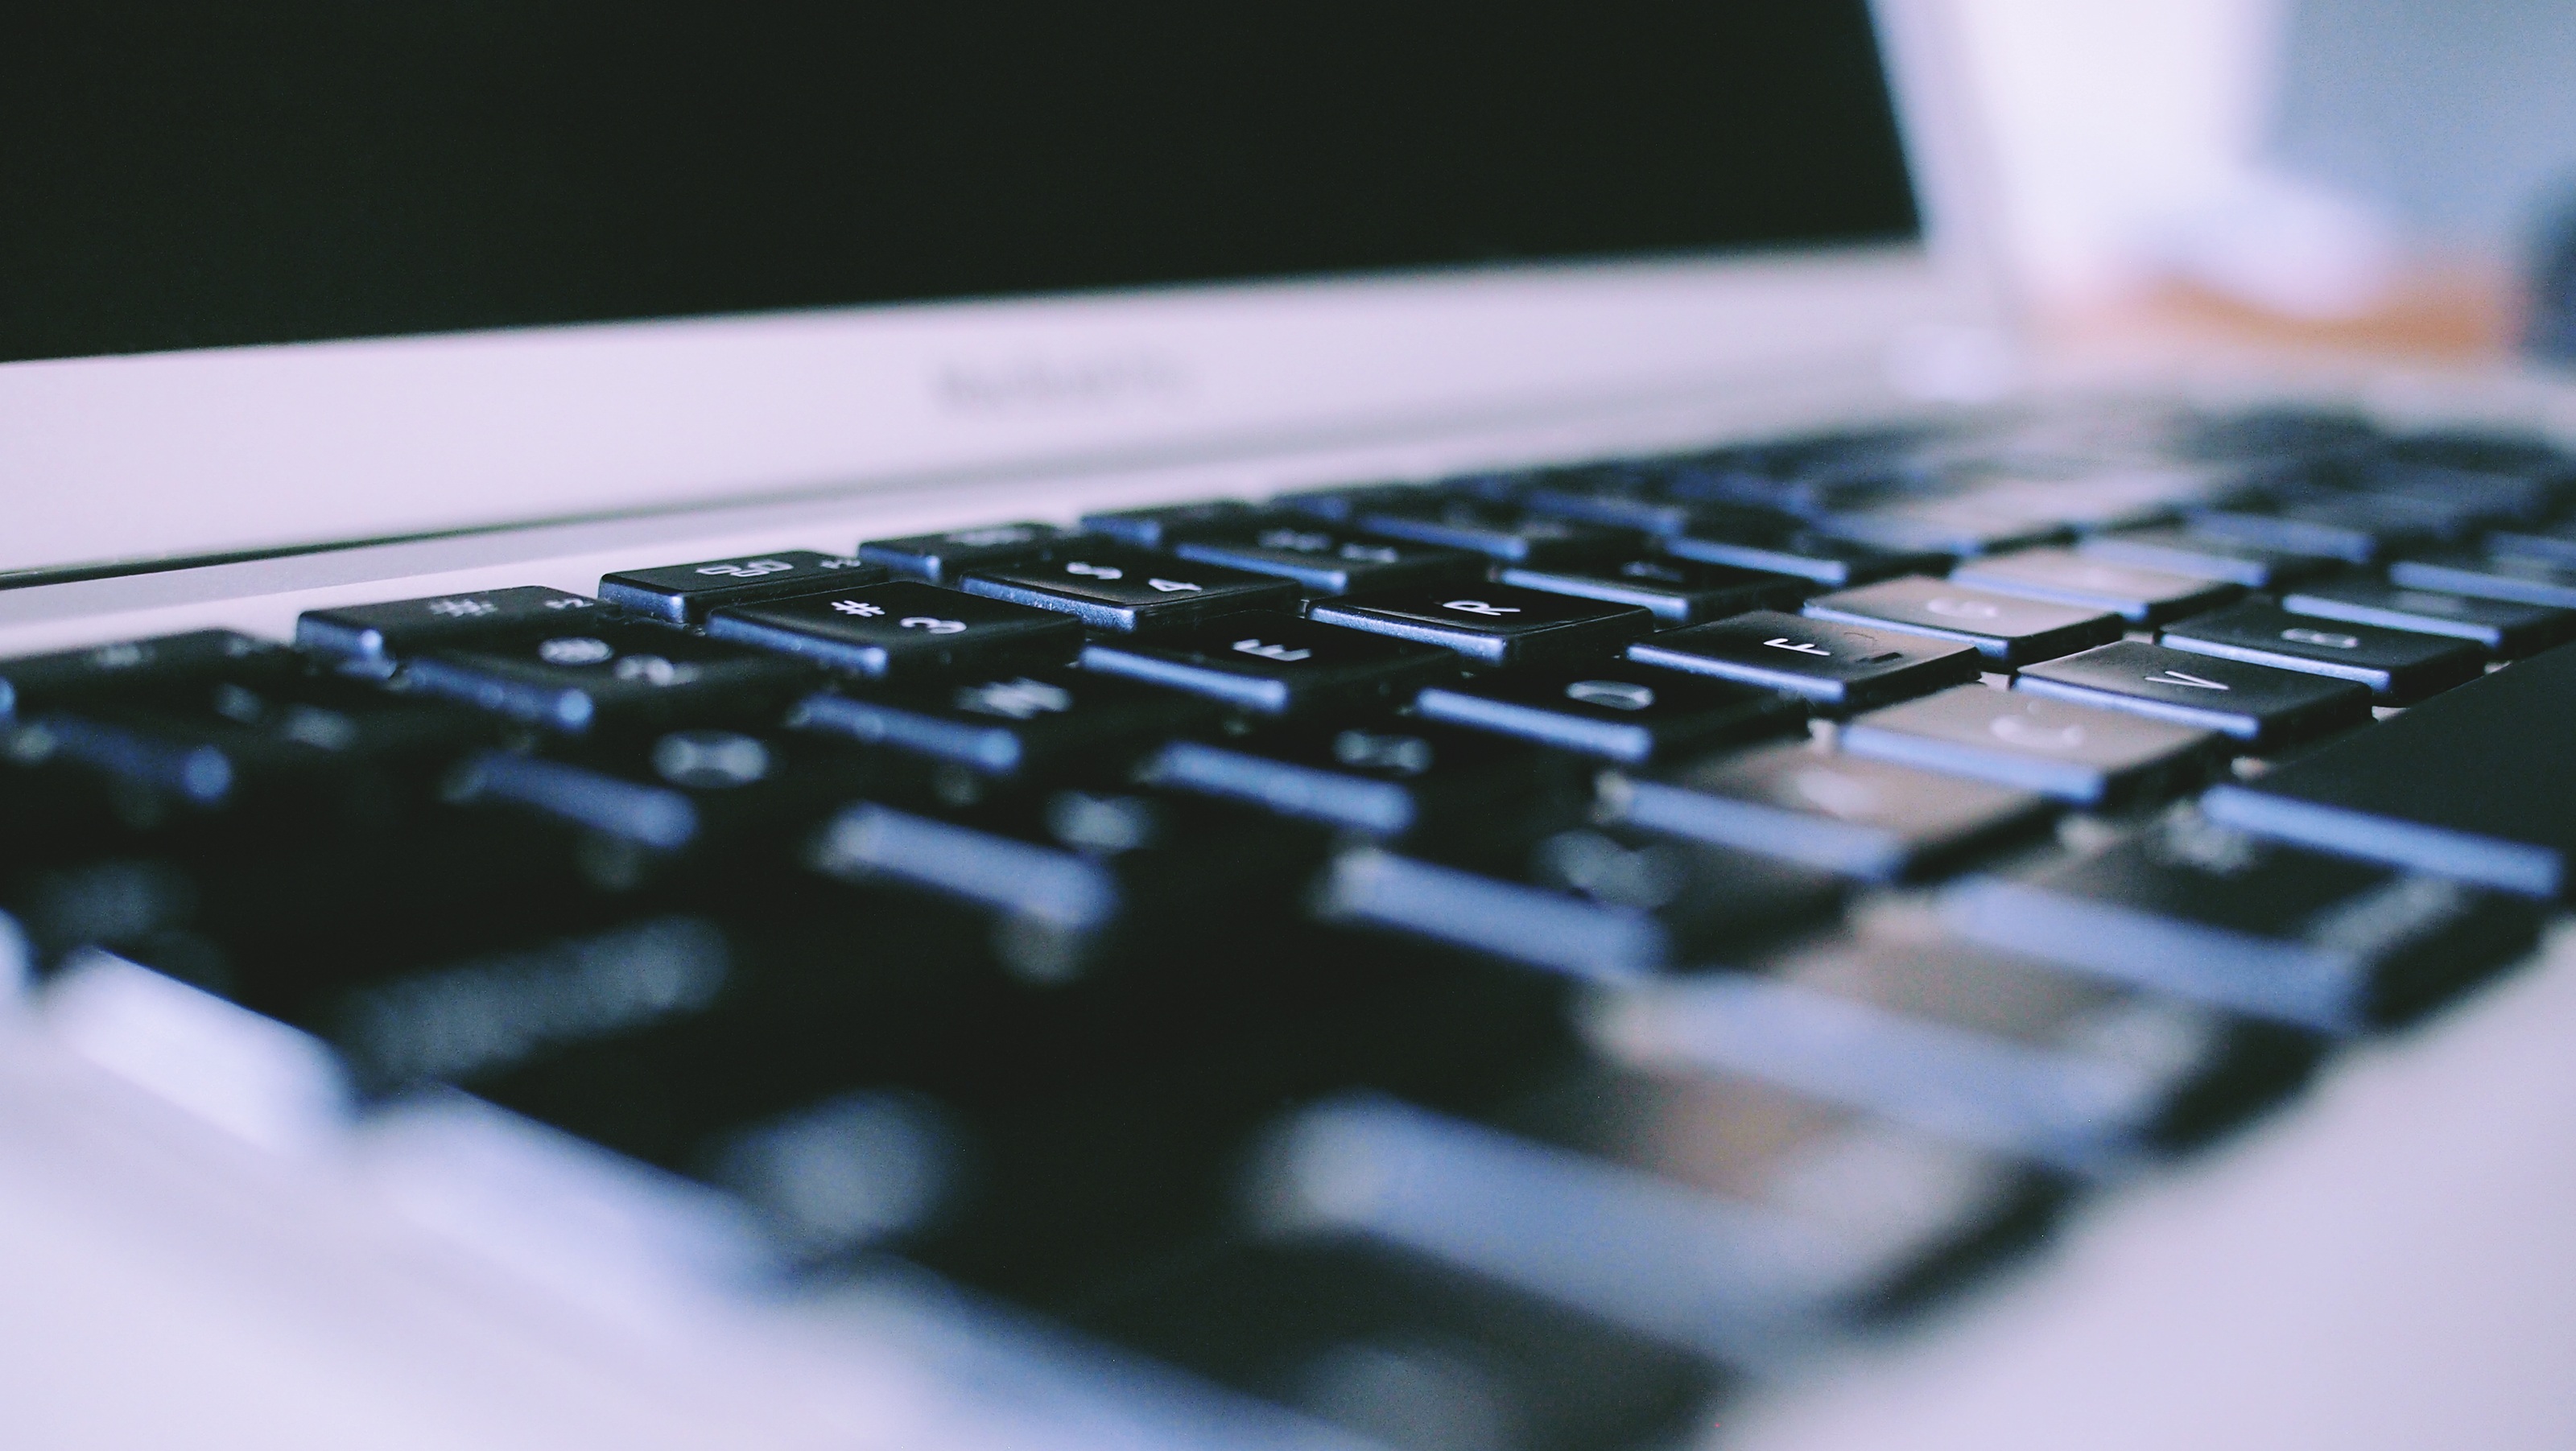
laptop, computer, writing, apple, keyboard, technology, white, business, macbook pro, design, computer keyboard, personal computer, musical keyboard, personal computer hardware